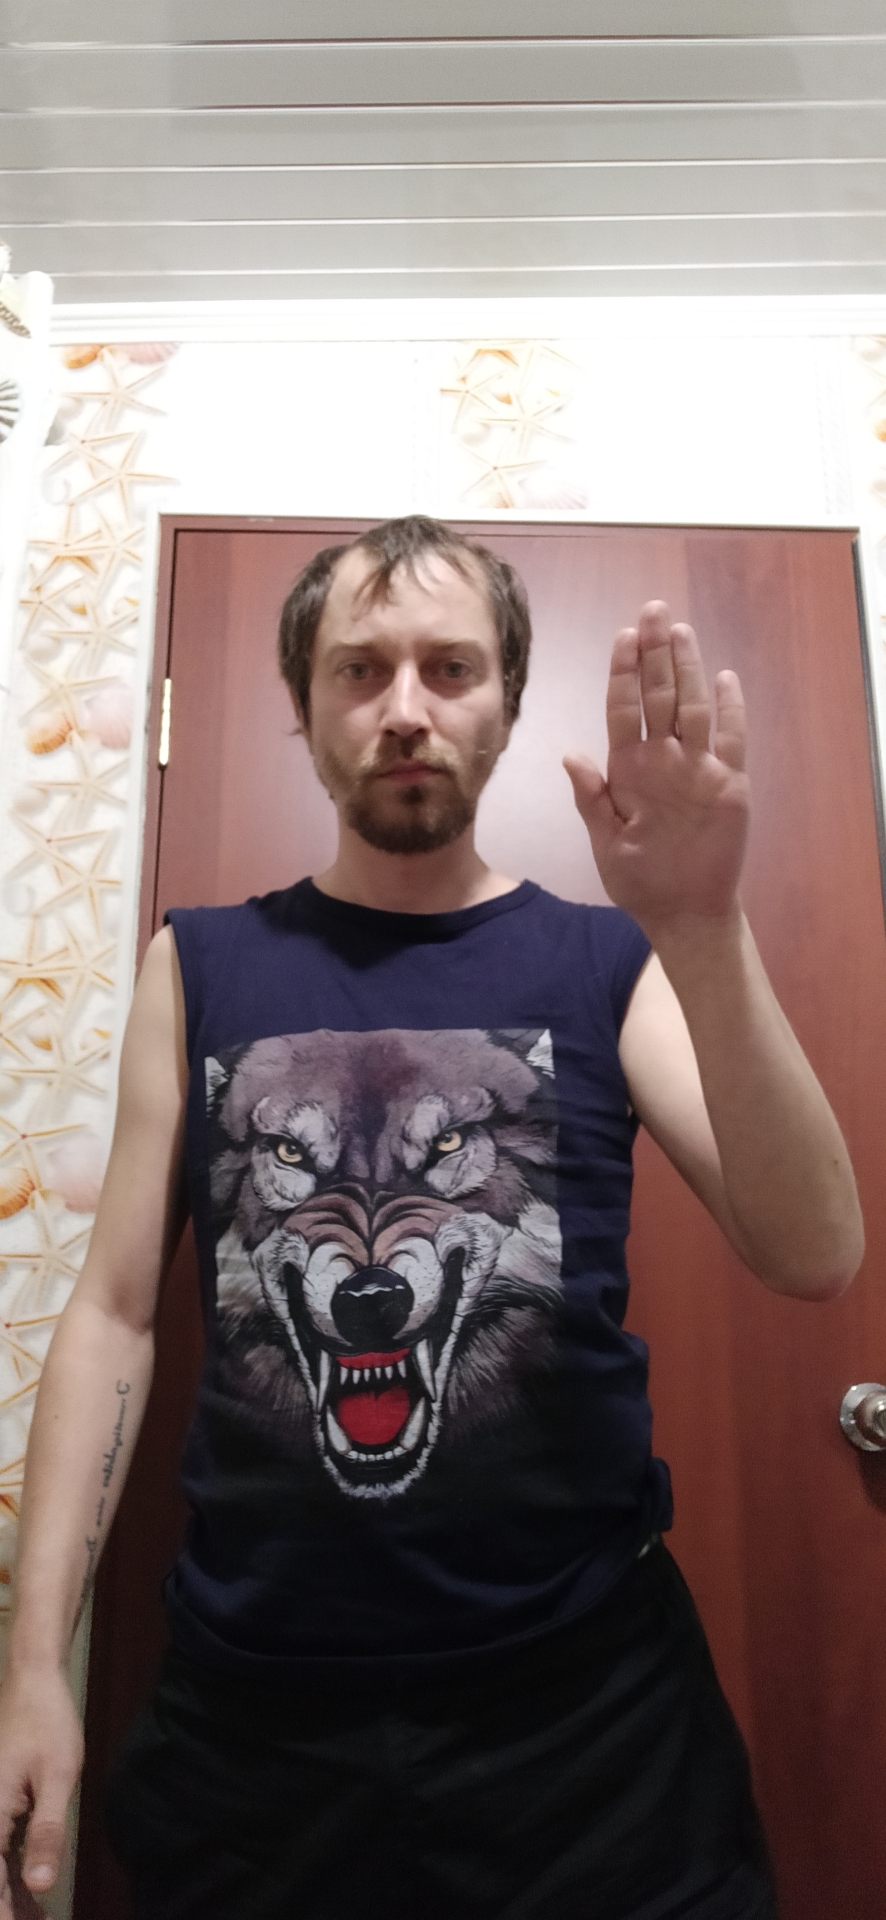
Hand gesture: stop